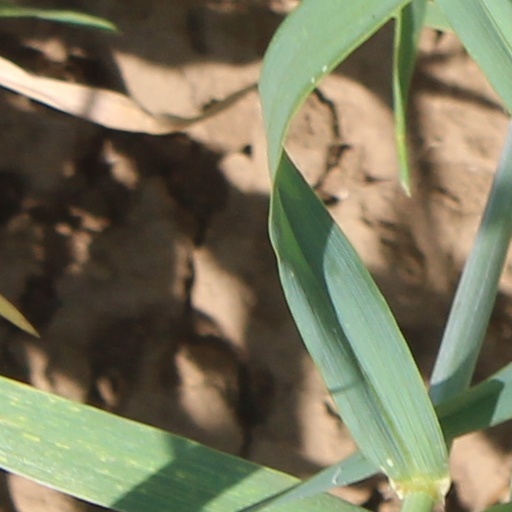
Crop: wheat